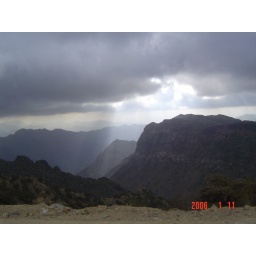
the clouds cover mountains in your way from Taif to Al Baha